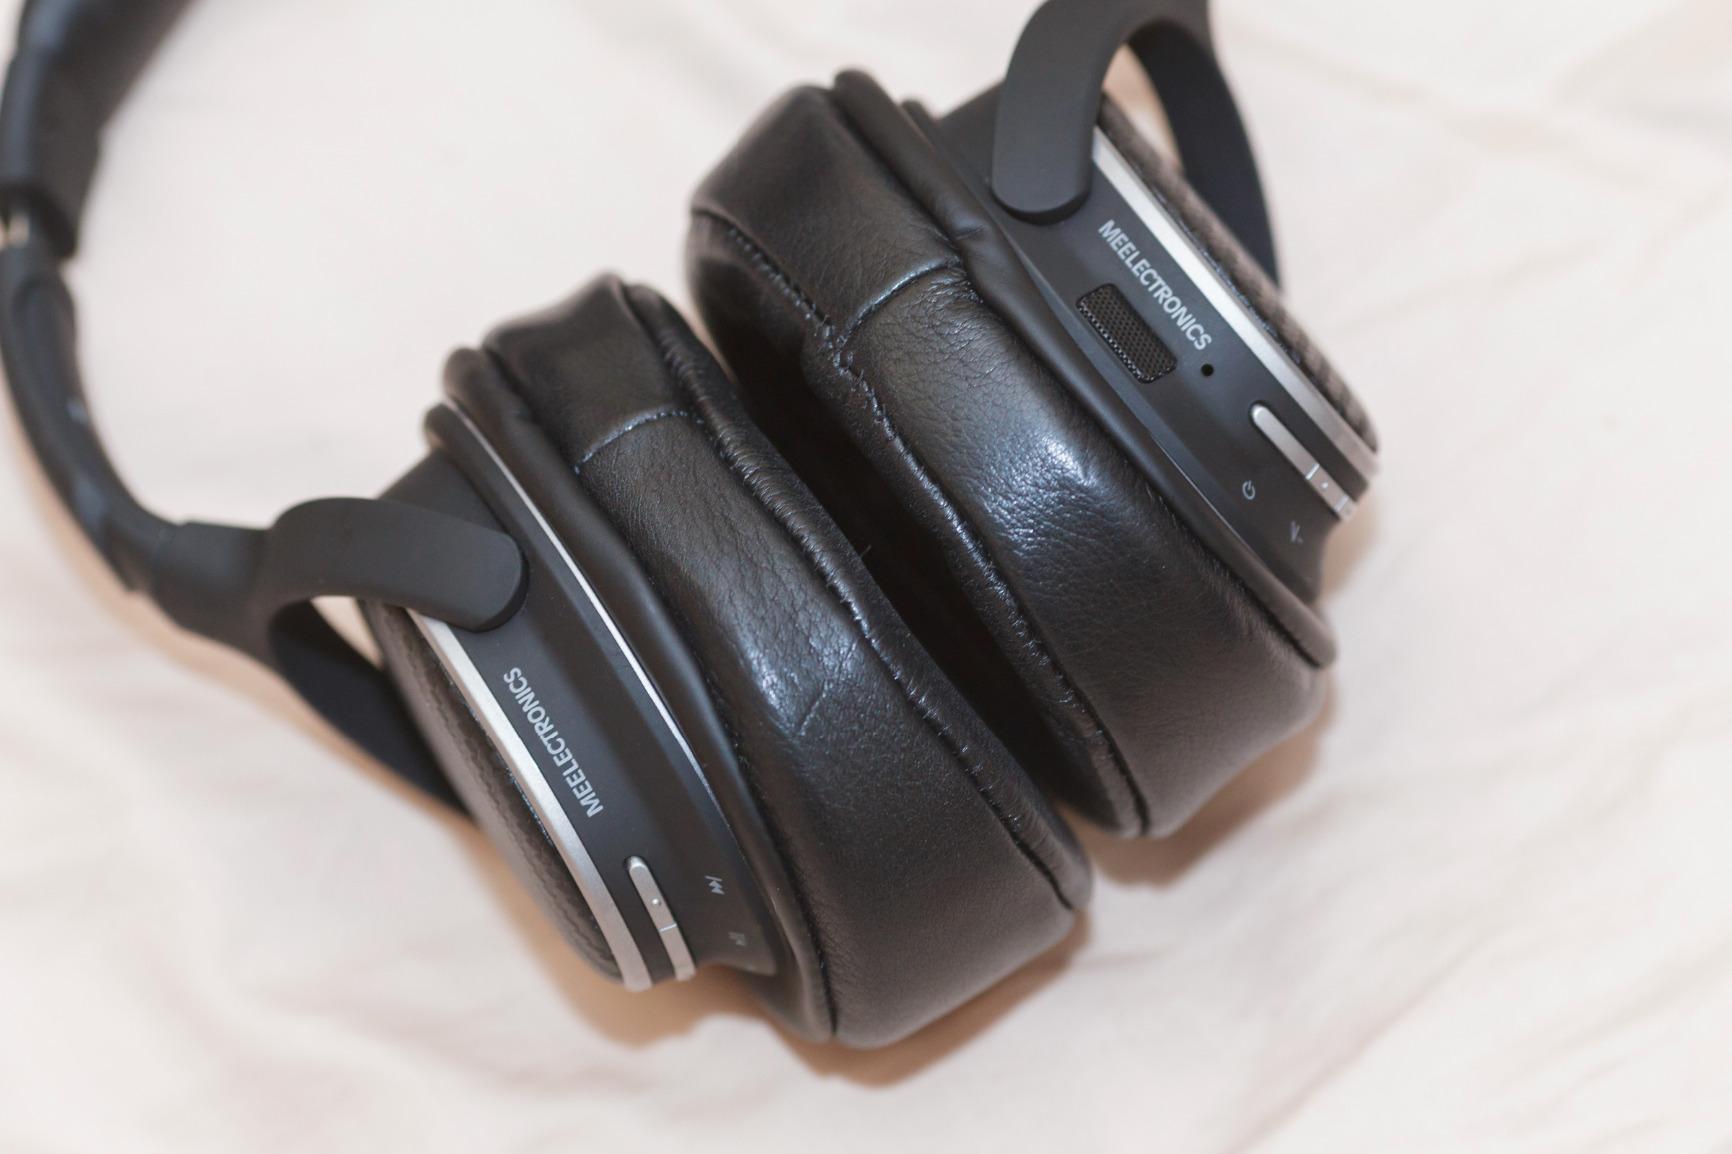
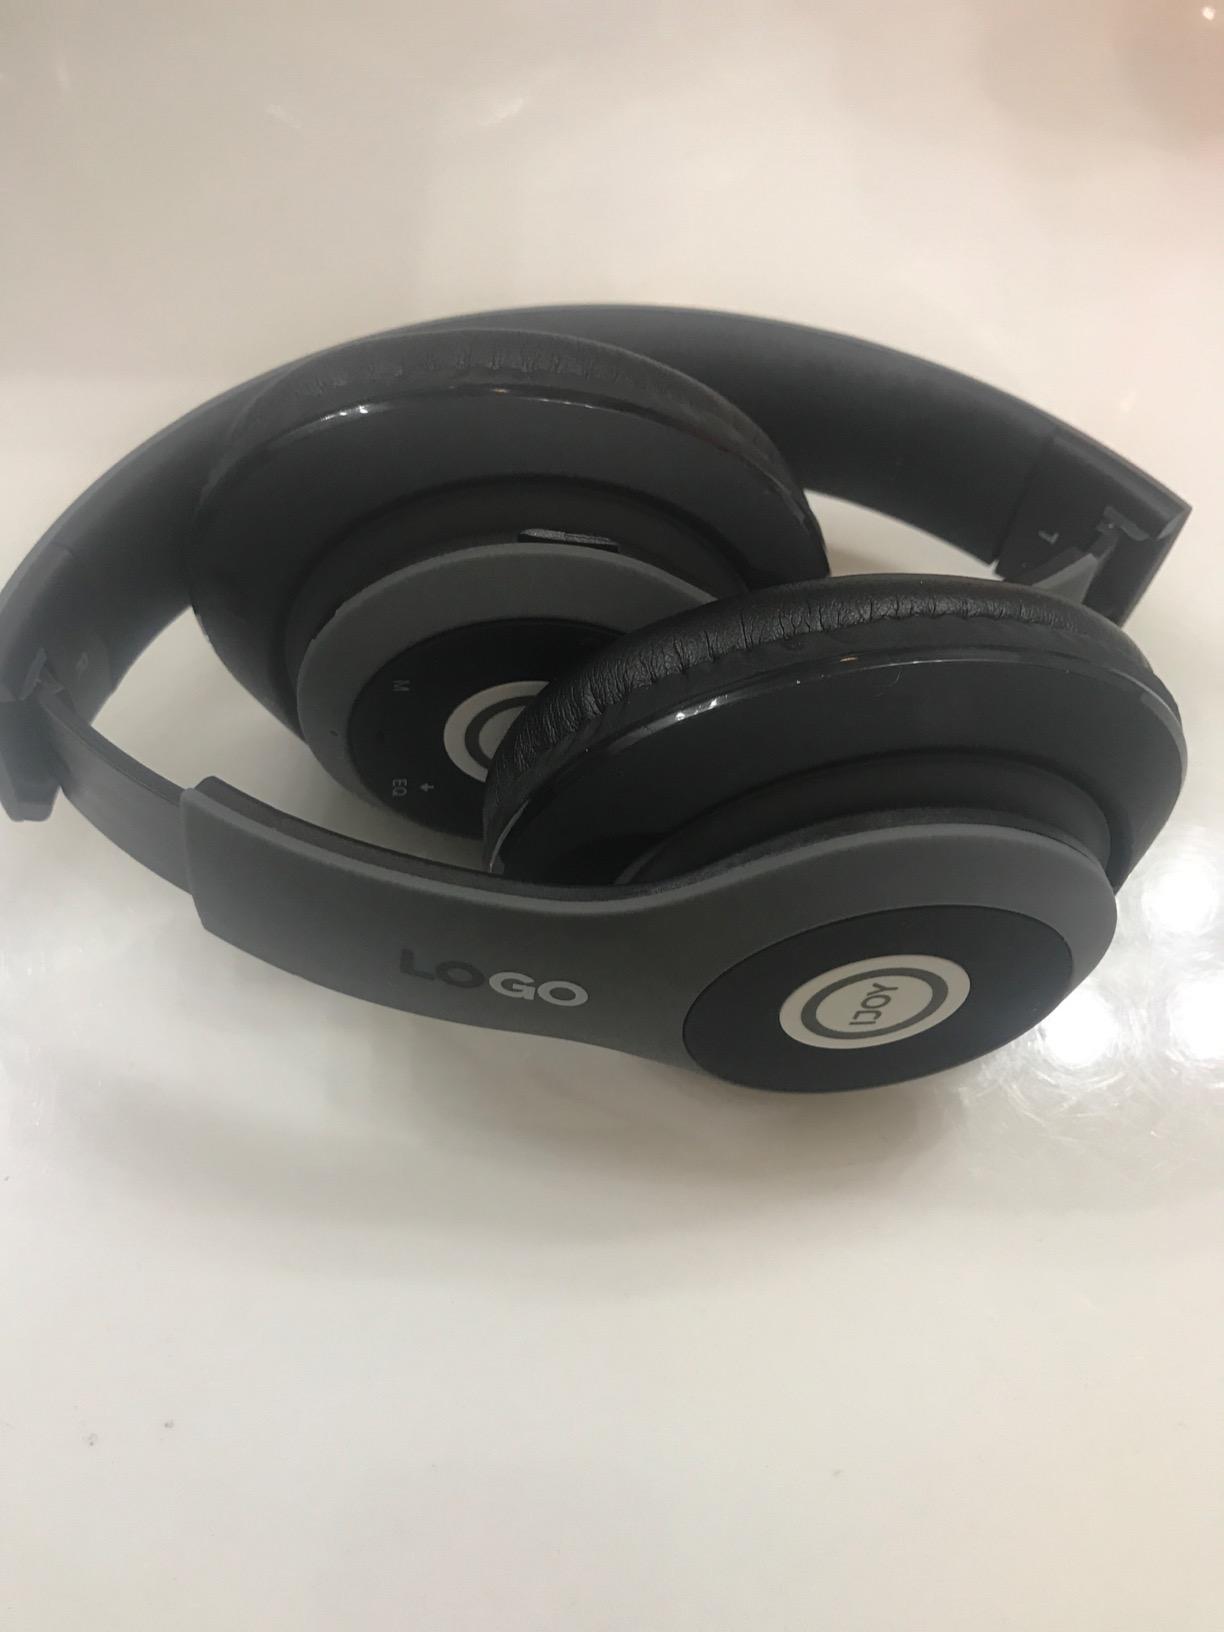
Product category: headphones
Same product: no